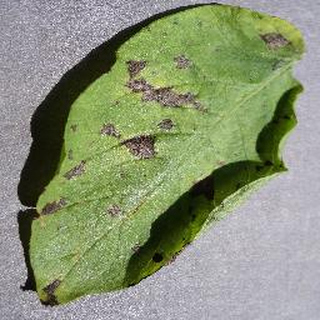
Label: potato_early_blight